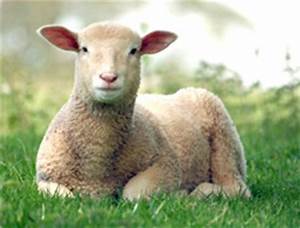
Label: sheep